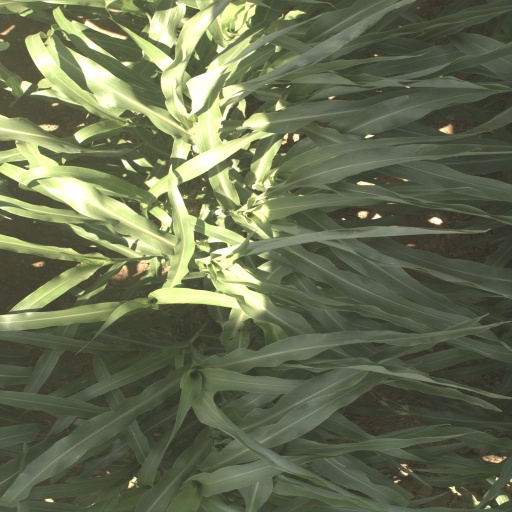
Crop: sorghum